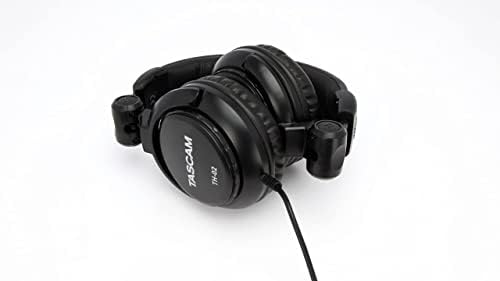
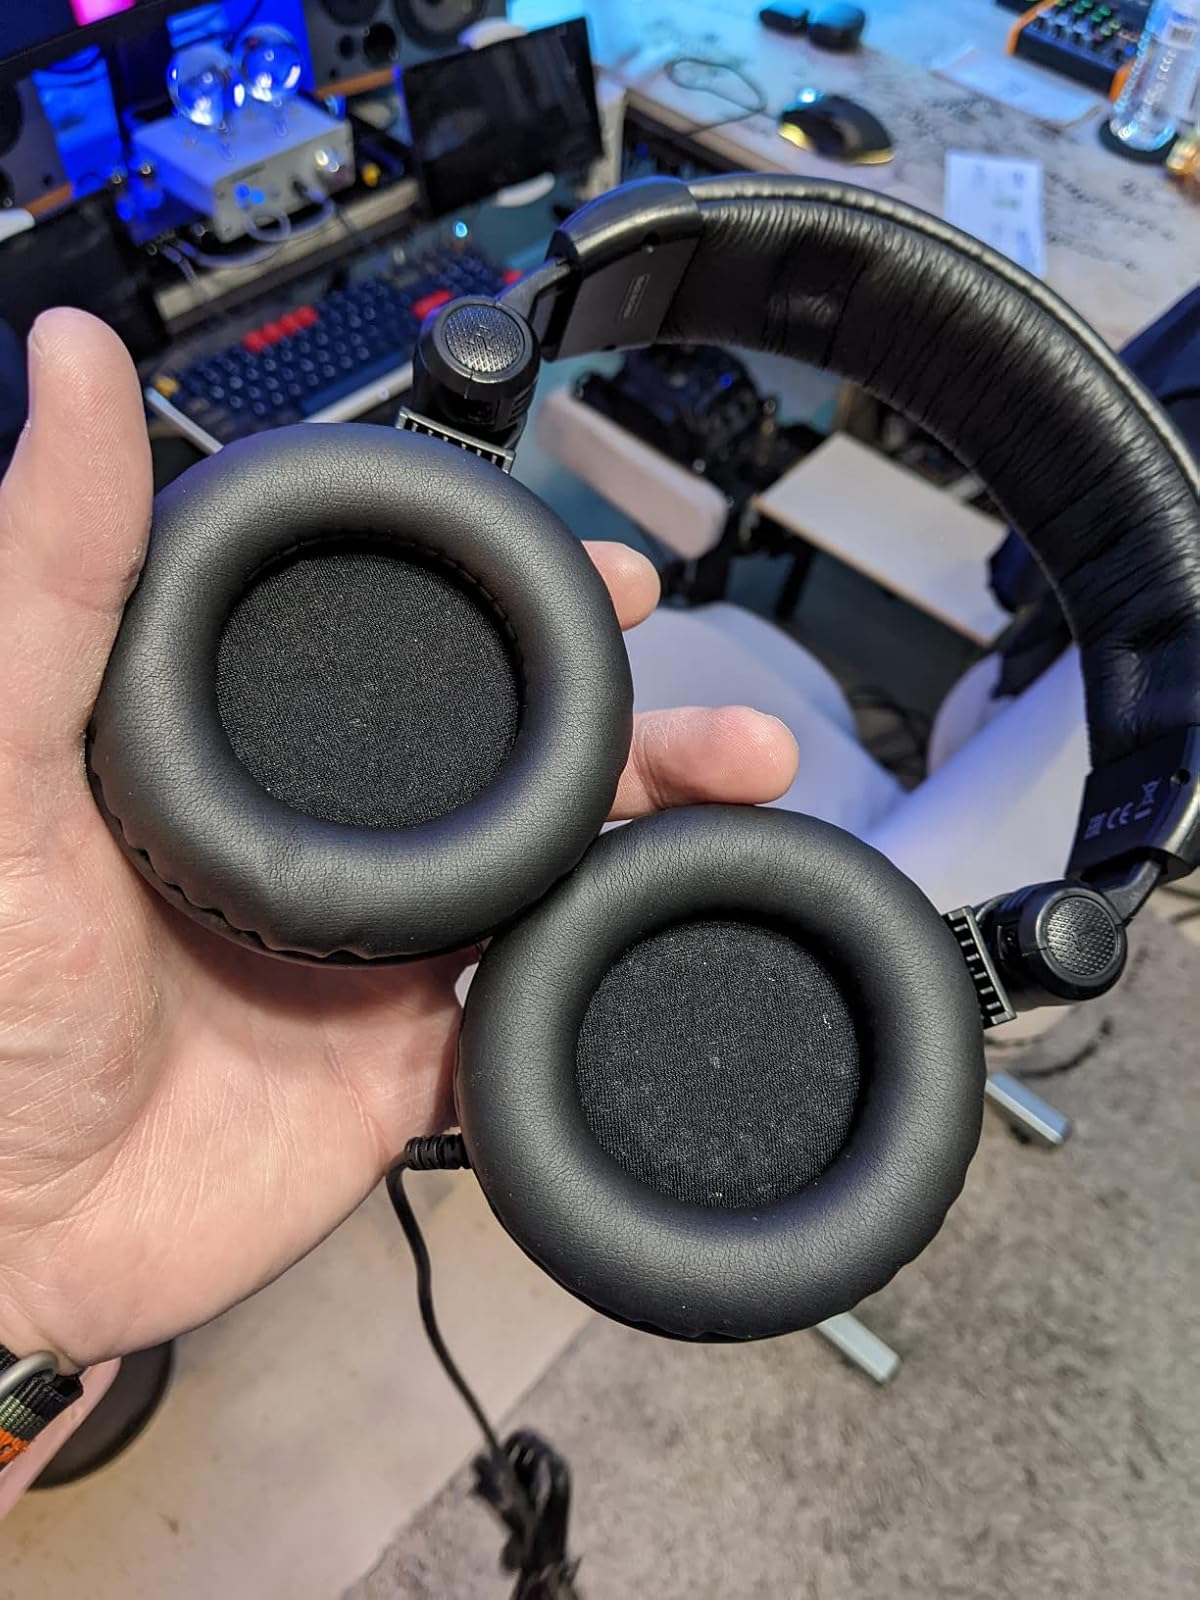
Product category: headphones
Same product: yes